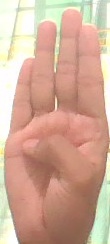
ASL sign: B